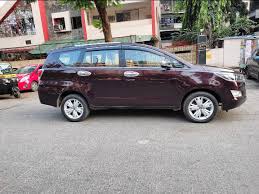
Label: noambulance